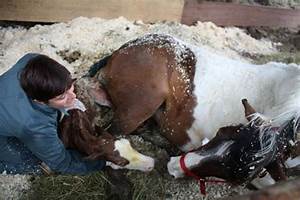
Label: horse